Fred Gamble (racing driver)

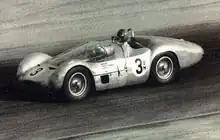
1961 U.S. National Championship - Gamble in a Type 61 Maserati

Summer of 1962, Carroll Shelby presented his first Cobra to Ford, won their support and went the New York to show off his new car to the International Motor Press Association. Gamble was a member. He and Shelby sat together at the luncheon and Carroll said he had to set up a company to produce his Cobras. He hired Gamble as his first Sales Manager. Off to Venice, California. Two months later at the Riverside Sports Car GP and the first race for the Cobra, Shelby and Gamble got together with Goodyear's General Manager of Racing, Tony Webner. Over drinks and dinner Webner expounded his plans to expand Goodyear in racing and he needed another assistant. Shelby was the western states Goodyear racing tire distributor and commented that he needed Goodyear as well Ford's support to go to Europe and "kick Enzo Ferrari's ass" for the World GT Championship. The result was Goodyear bought Gamble. He, Webner and Shelby schemed through the 1963 season to convince Goodyear management to approve an International Racing Tire Division. Gamble was appointed its founding Director.